Nostalgia (video game)

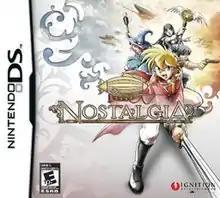
North American cover art

Nostalgia is a role-playing video game developed by Red Entertainment and Matrix Software for the Nintendo DS handheld system. Initially released in November 2008 for Japanese audiences by Tecmo, an English version of the game was released for North America by Ignition Entertainment in October 2009. The game's development was headed by producer Keisuke Kikuchi, with programming and three-dimensional graphics by Matrix Software, who had previously developed Square Enix's Nintendo DS versions of "Final Fantasy III" and "IV".